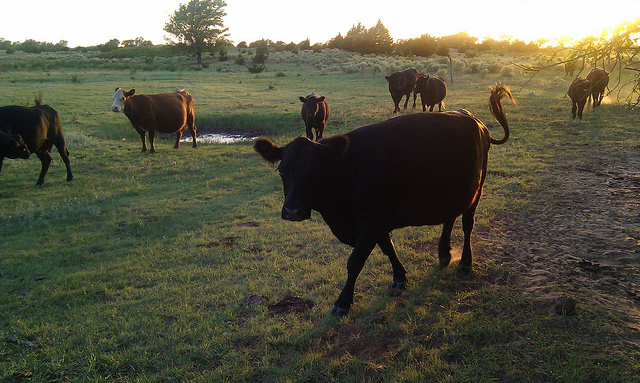
user: Given an image and a question. Answer the question in a short answer. Question: What type of cows are these? Short Answer:
assistant: dairy cow